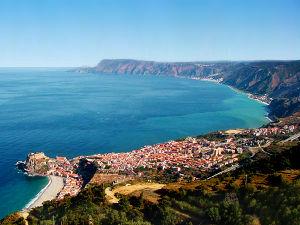
Scilla est une commune italienne de la province de Reggio de Calabre dans la région Calabre.